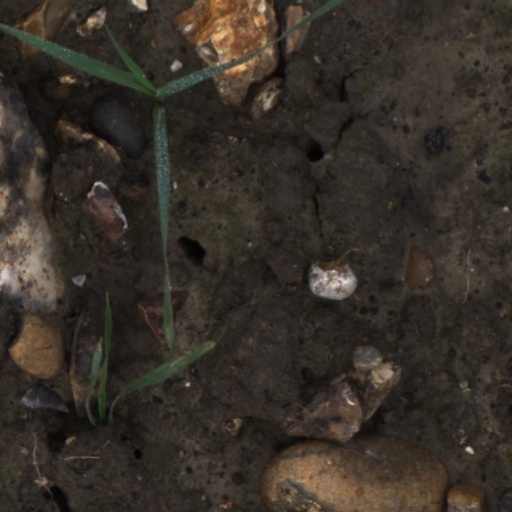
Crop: wheat